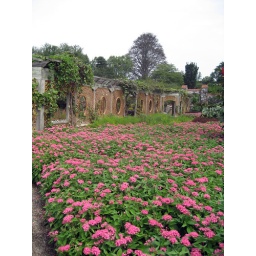
A mass of gorgeous pink flowers grows in the Biltmore Gardens.